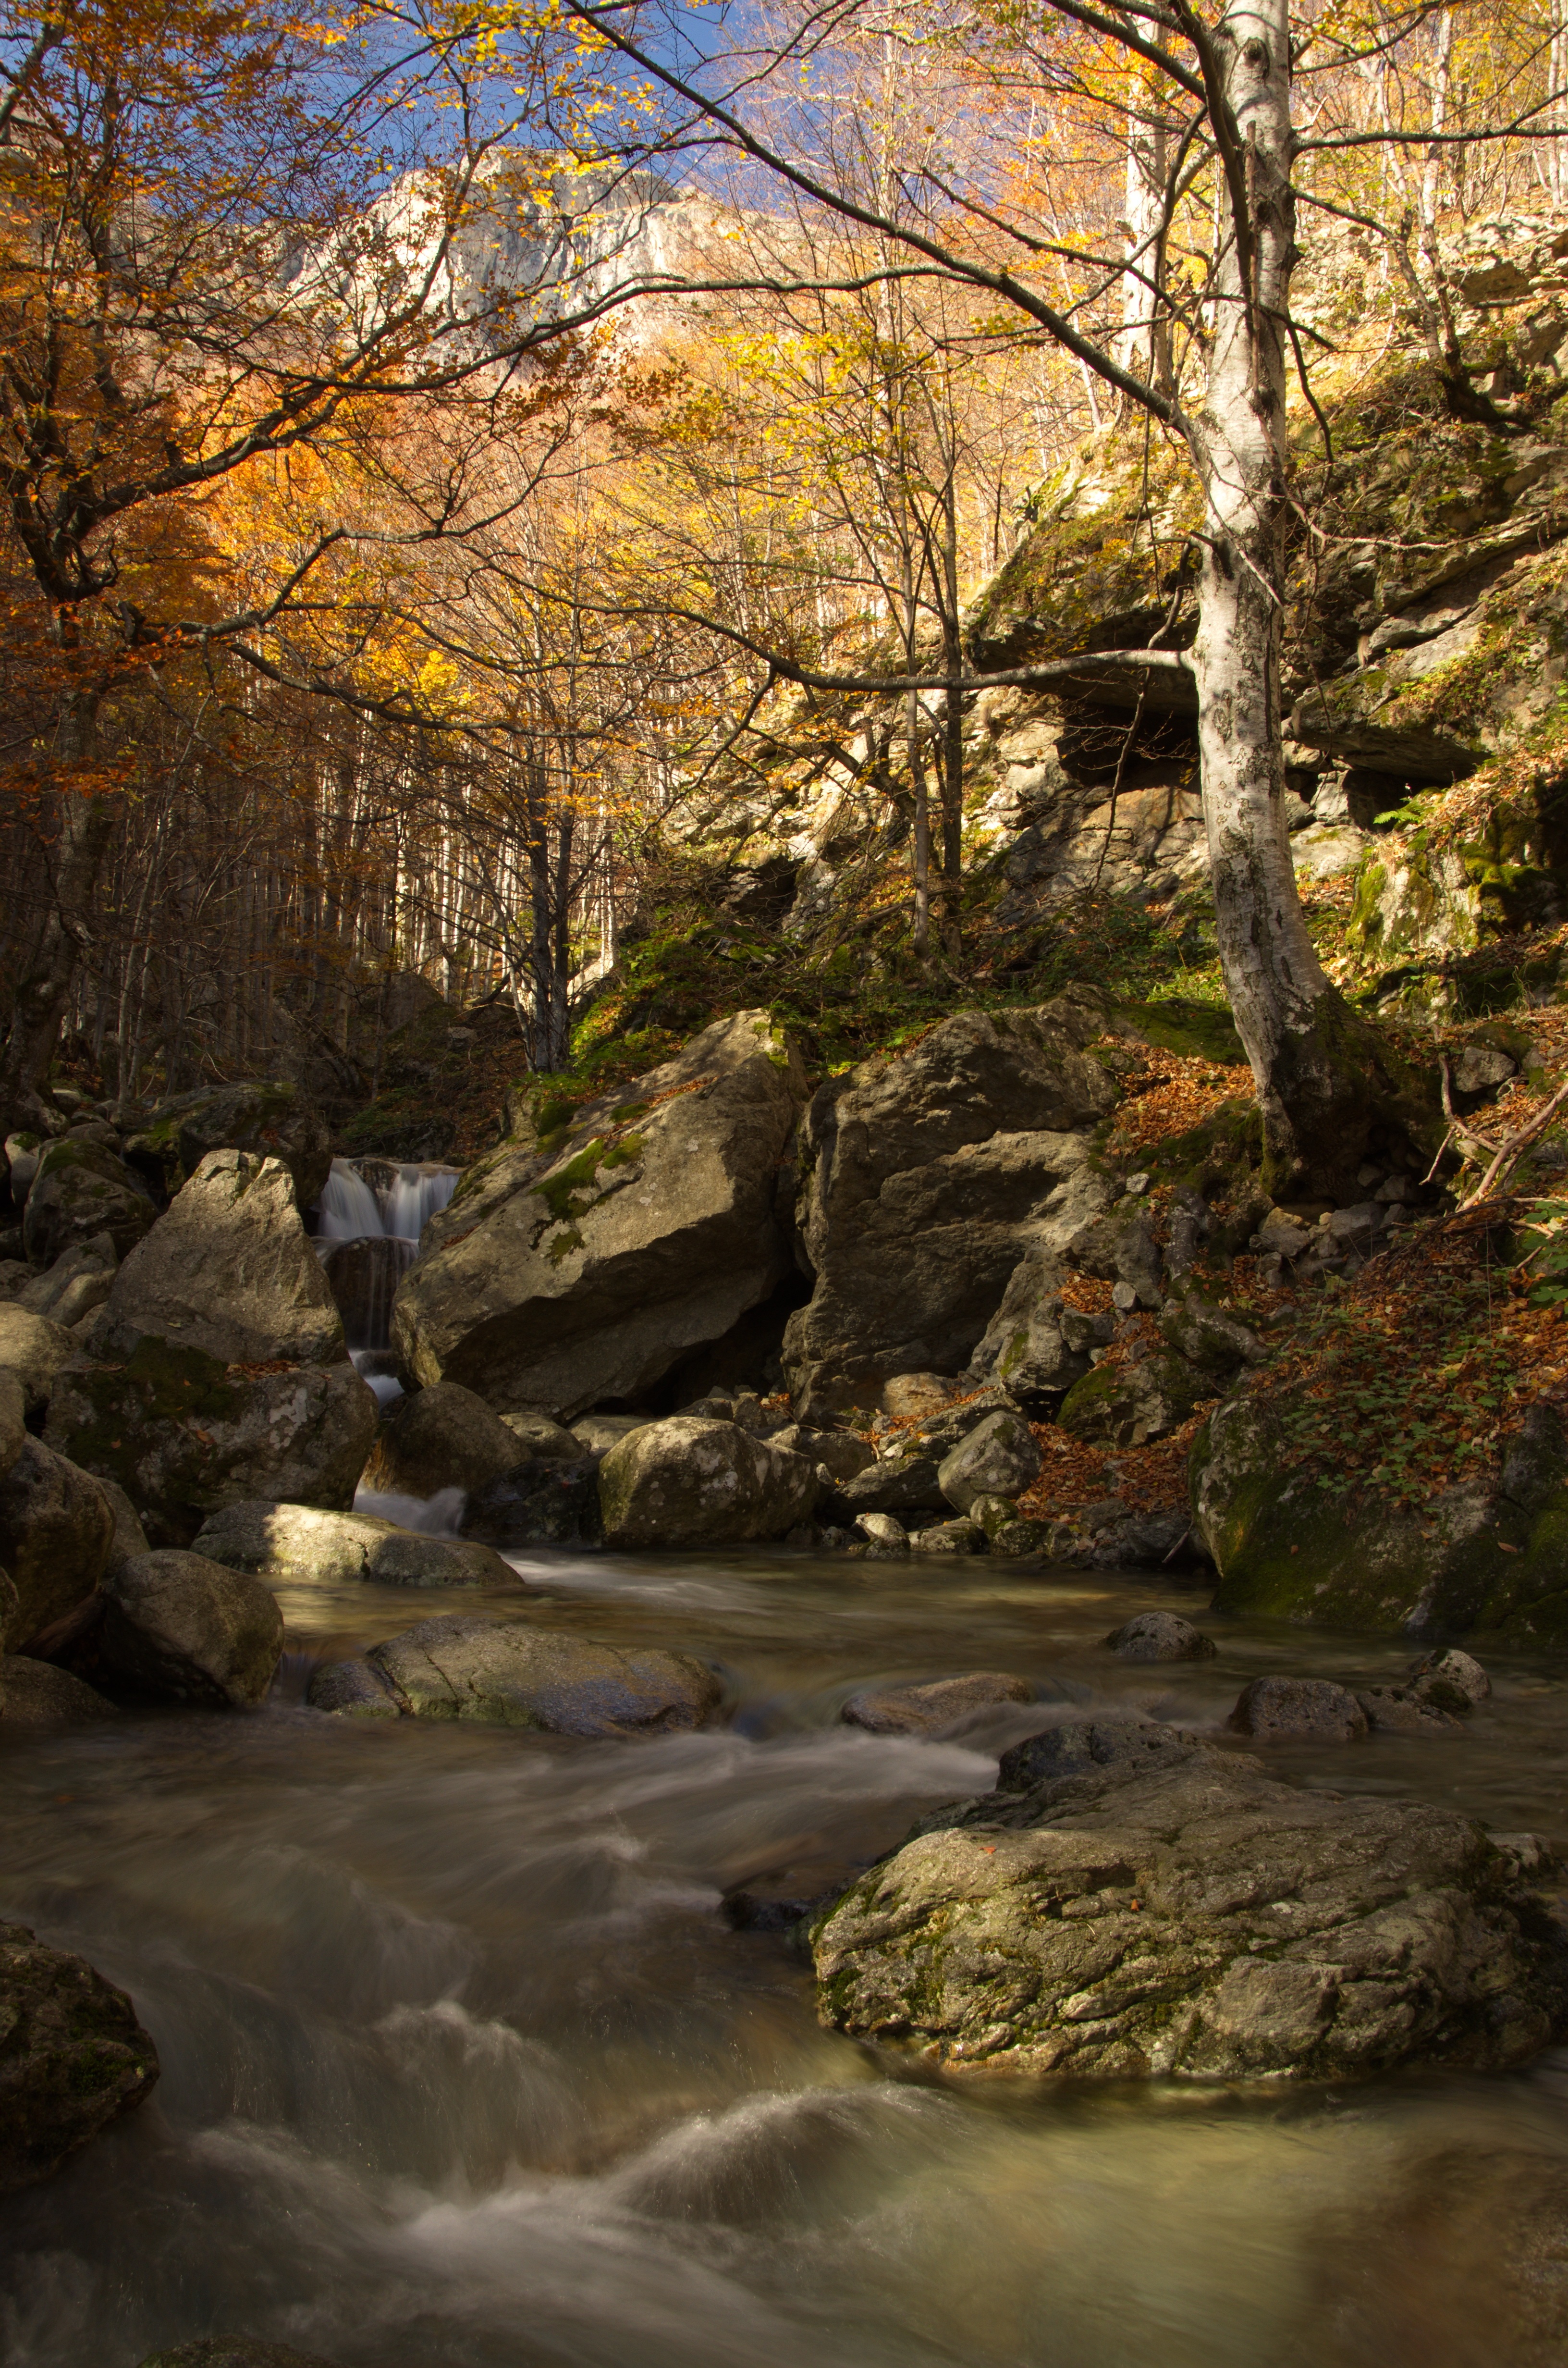
landscape, tree, water, nature, forest, rock, wilderness, branch, mountain, plant, leaf, flower, river, valley, stream, green, reflection, autumn, rapid, season, body of water, woodland, water feature, landform, woody plant